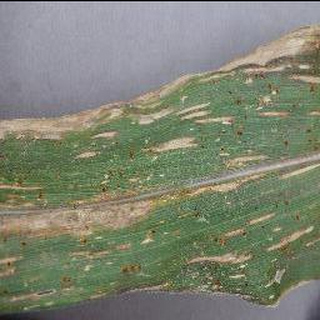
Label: corn_cercospora_leaf_spot